National Academy of Sciences

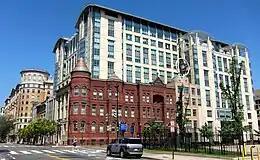
The Keck Center of the National Academies in Washington, D.C., one of several facilities where the National Academy of Sciences maintains offices

The Act of Incorporation, signed by President Abraham Lincoln on March 3, 1863, created the National Academy of Sciences and named 50 charter members. Many of the original NAS members came from the so-called "Scientific Lazzaroni", an informal network of mostly physical scientists working in the vicinity of Cambridge, Massachusetts.